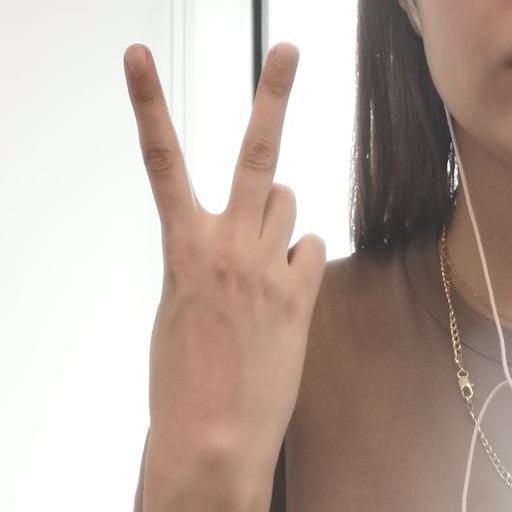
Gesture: peace_inverted